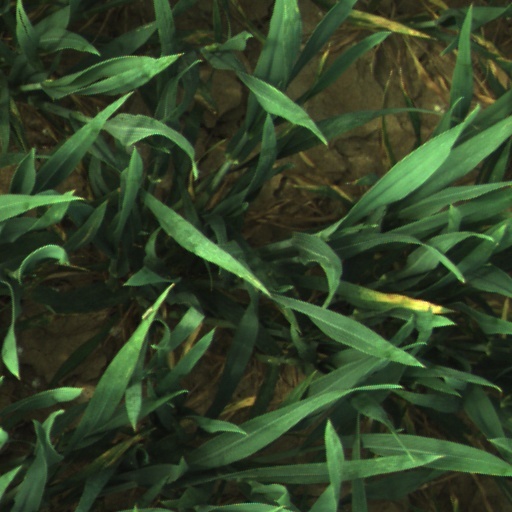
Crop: wheat